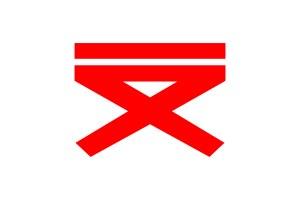
Le Mandchoukouo déclare son indépendance le 1ᵉʳ mars 1932 et, le 20 mars, le nouveau gouvernement annonce que le département des communications va remplacer l'administration chinoise à partir du 1ᵉʳ août. Cependant, les militaires japonais maintiennent une telle pression sur les postiers chinois que les autorités de Nankin ordonnent un blocus des activités postales. Ces dernières, sous administration chinoise, cessent totalement le 24 juillet 1932. Le département des communications de Xinjing met en place une nouvelle administration avec une telle promptitude que les bureaux sont rouverts le 26 juillet 1932 avec l'émission d'une première série courante.